The Maire of Bristowe is Kalendar

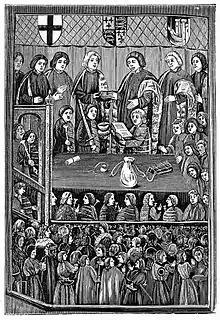
Induction of the Mayor from Ricart's Calendar

At the start of the book, Ricart details his plan for the execution of the work in six parts, although this plan was not in the end adhered to, he informs the reader that Spencer had commissioned the work to preserve the ancient customs of the town, for .